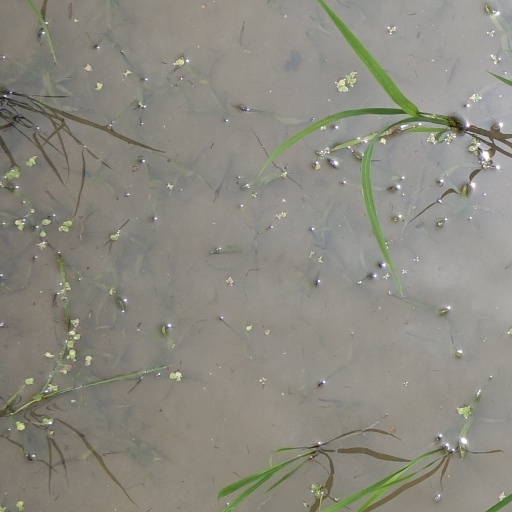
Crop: rice